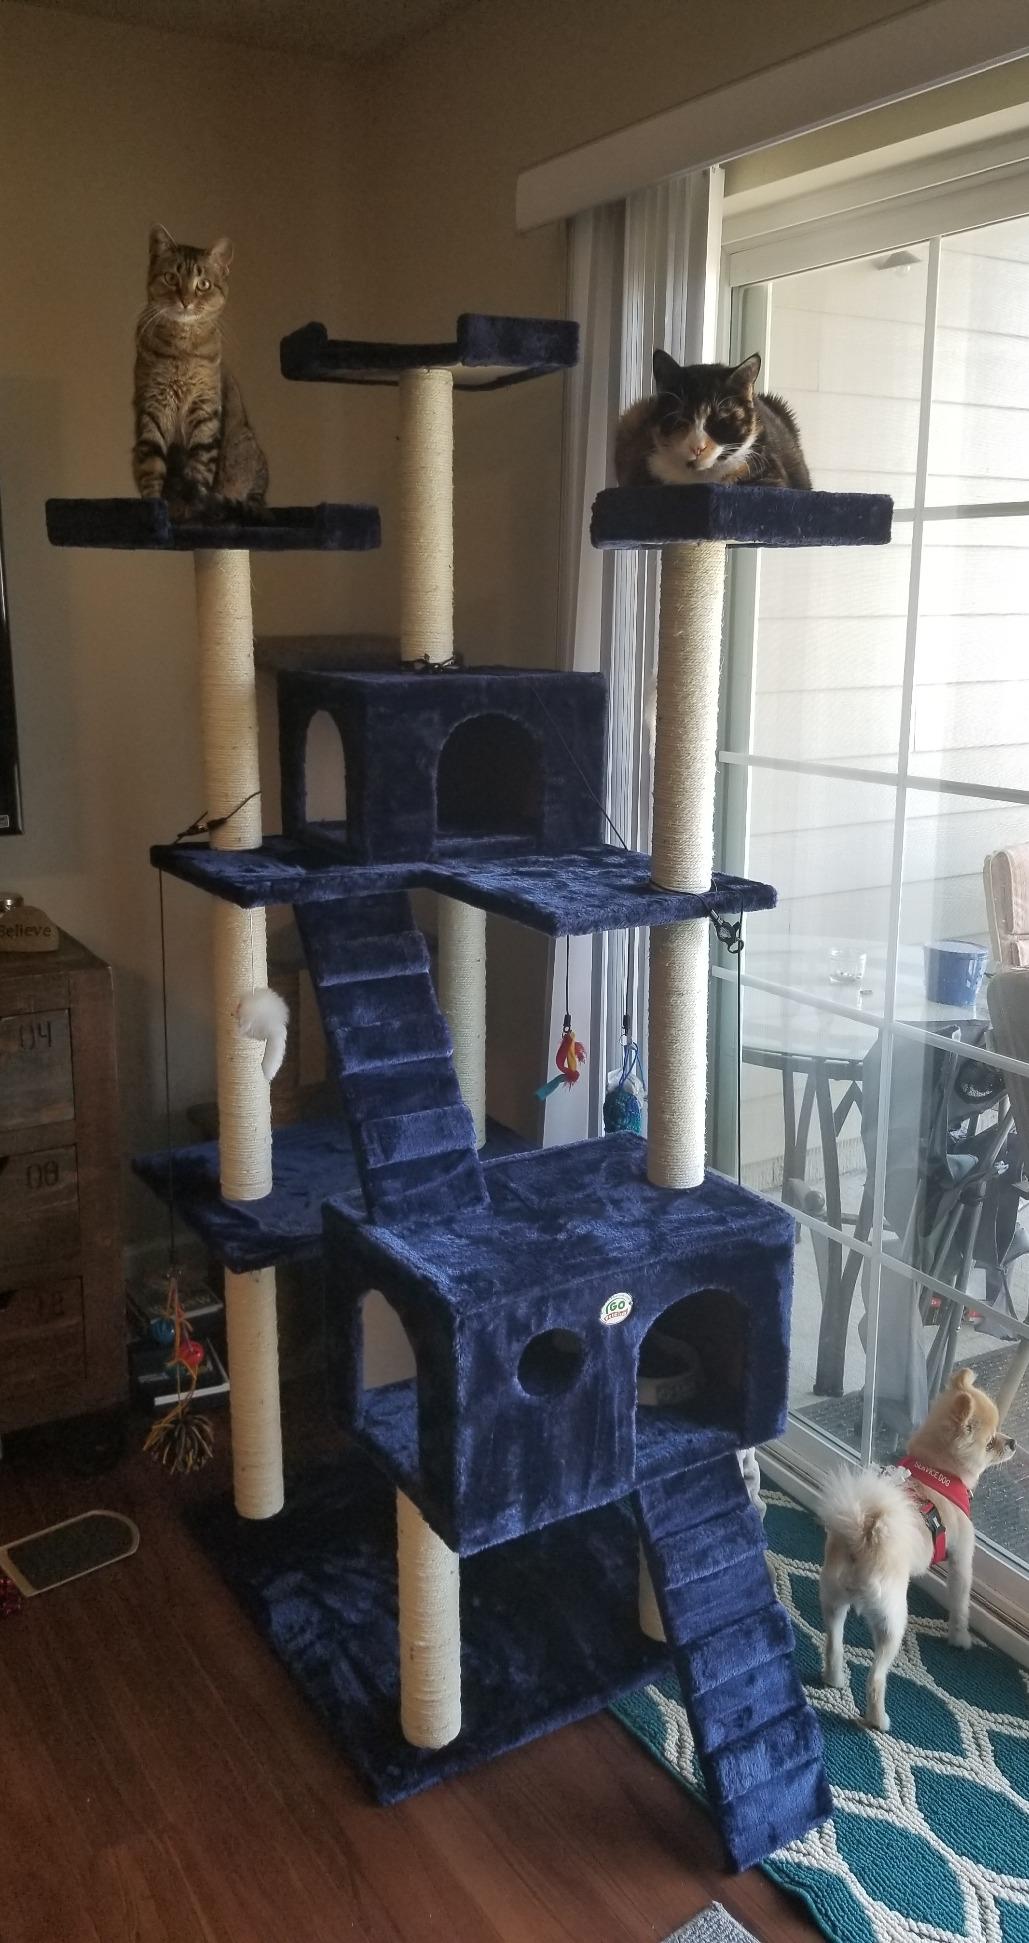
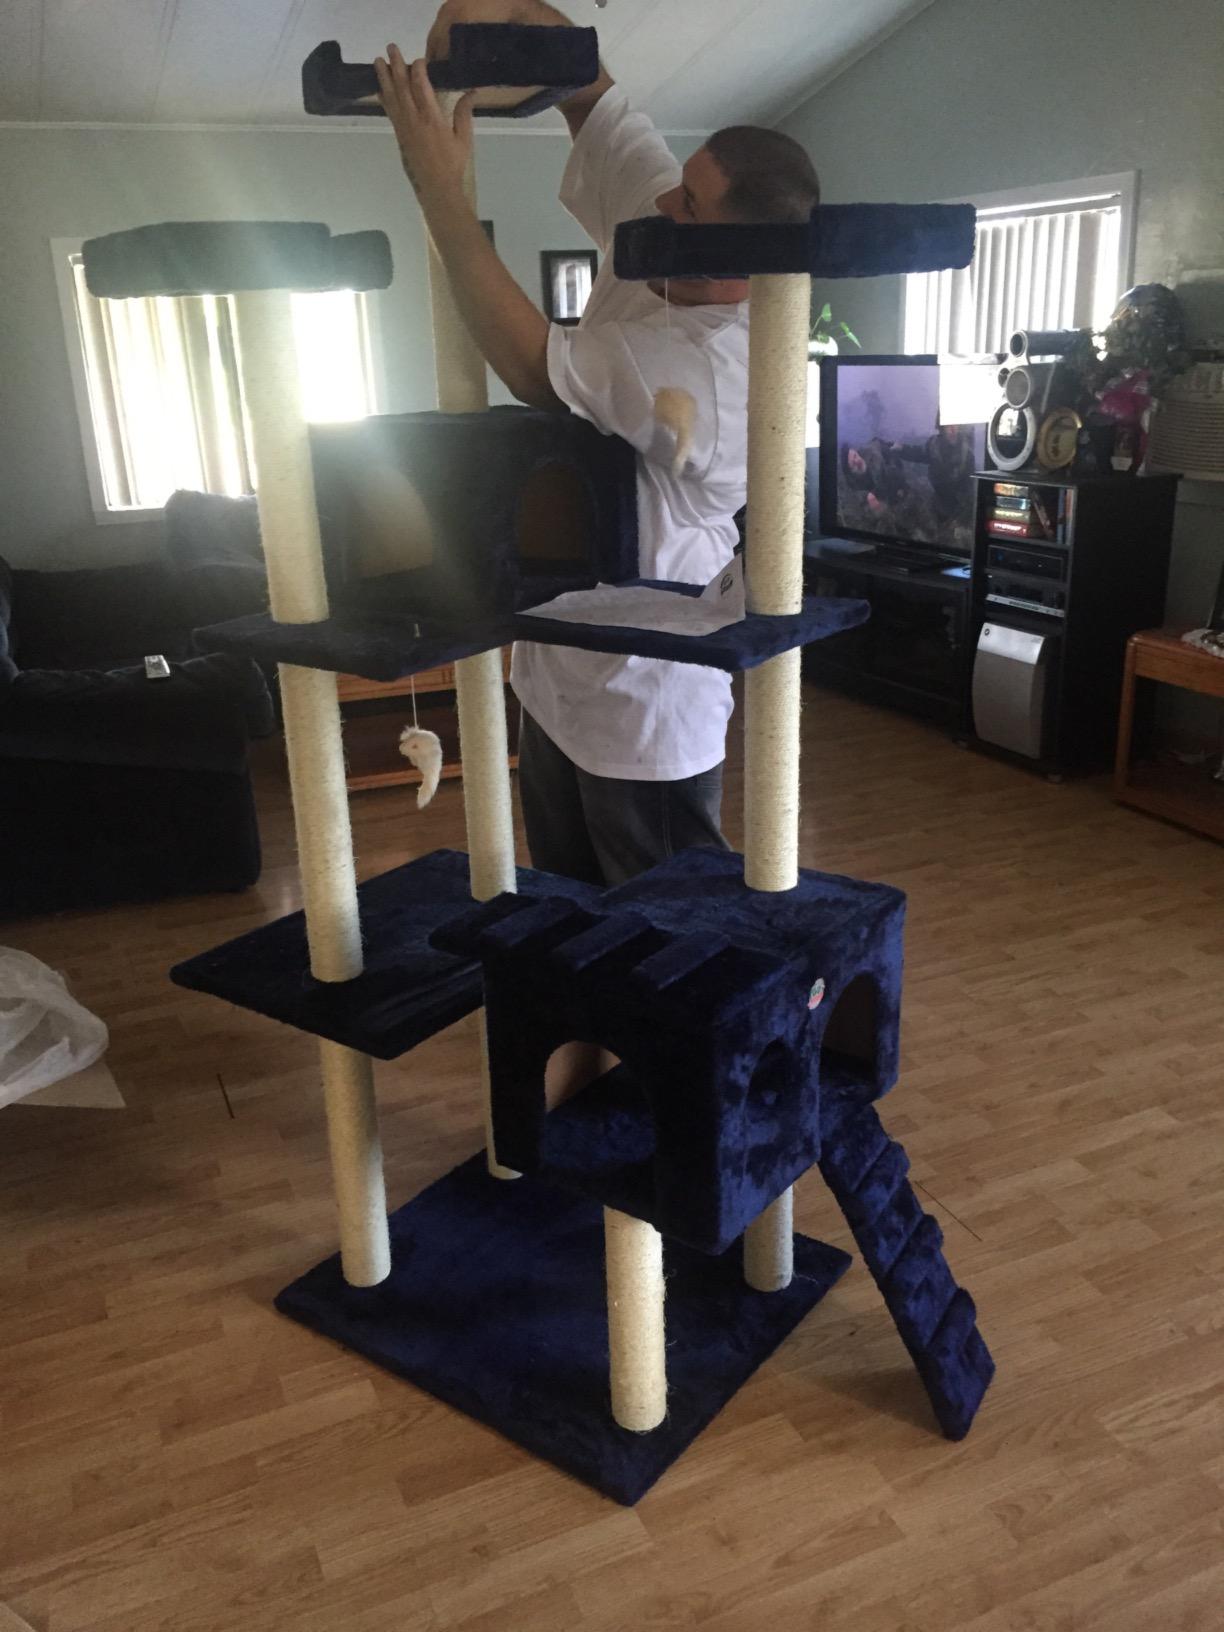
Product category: items_cat tree
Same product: yes